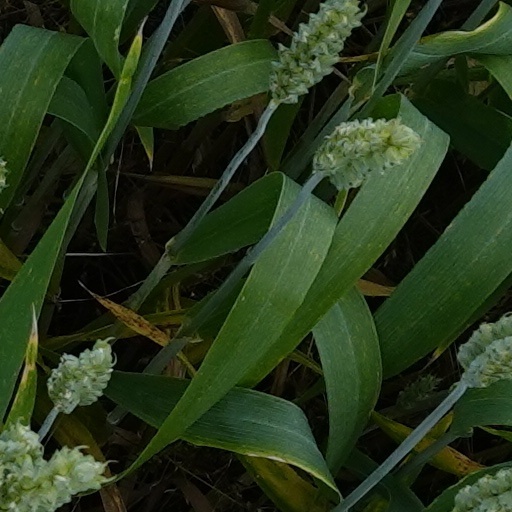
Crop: wheat